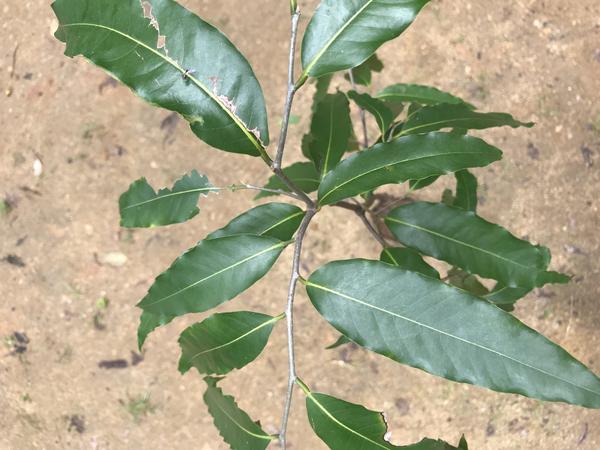
Plant: Ashoka